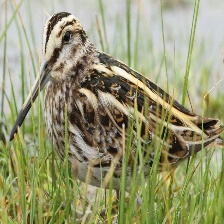
Species: JACK SNIPE
Scientific name: LYMNOCRYPTES MINIMUS